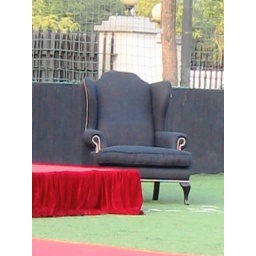
Simon bought the sofa chair sponsored by KENAS and gave it to Consultech CEO as a gift